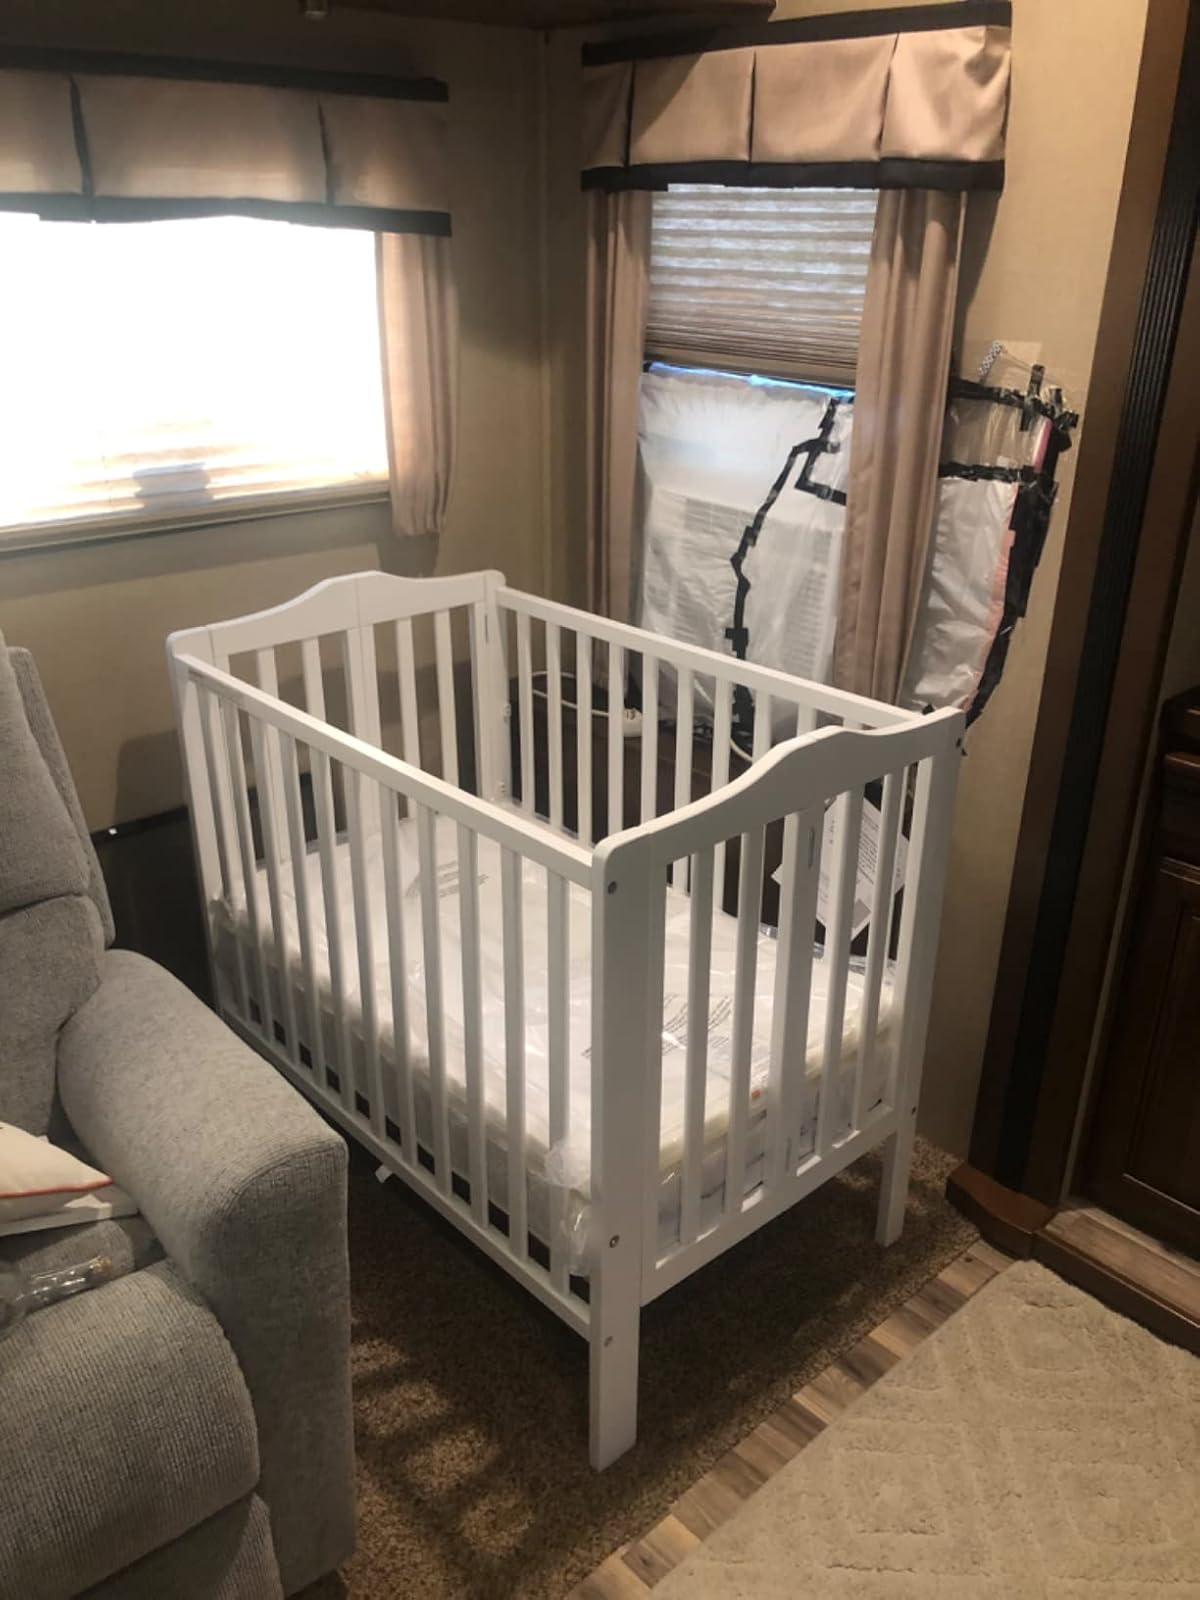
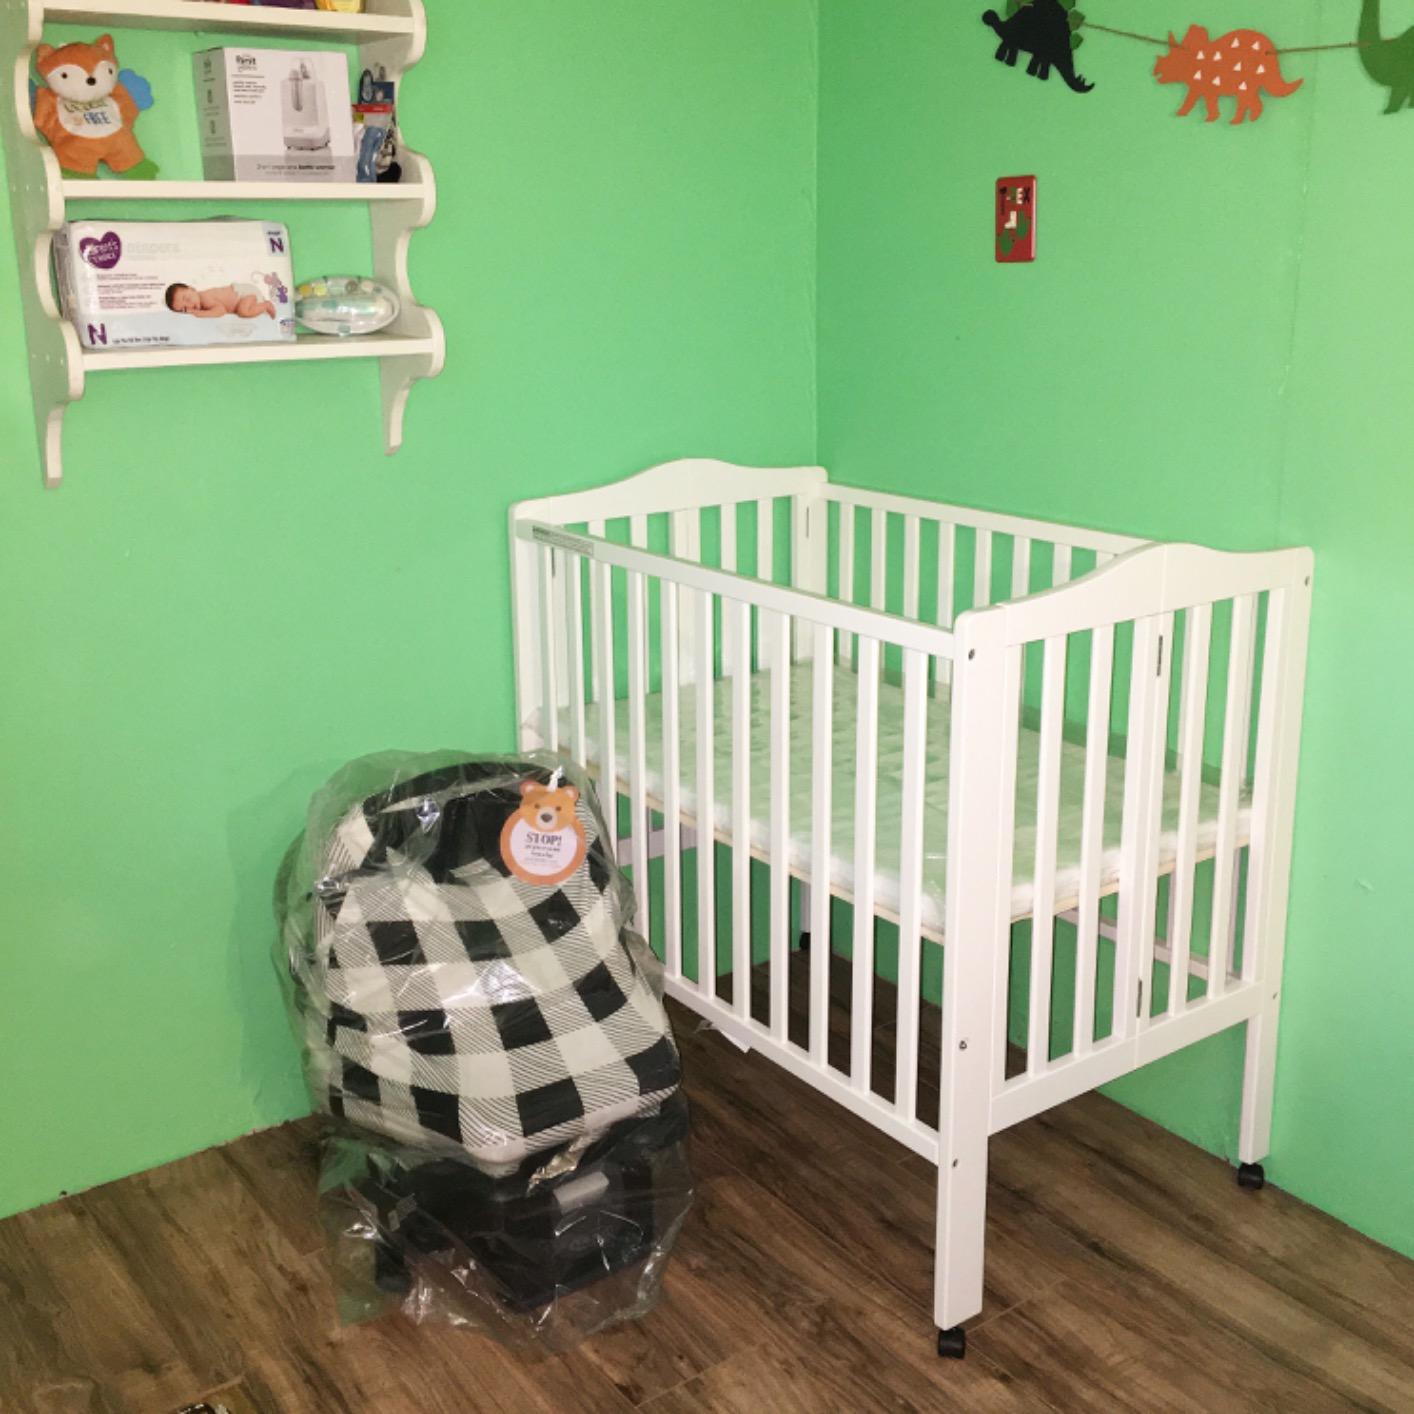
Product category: products_crib
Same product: yes